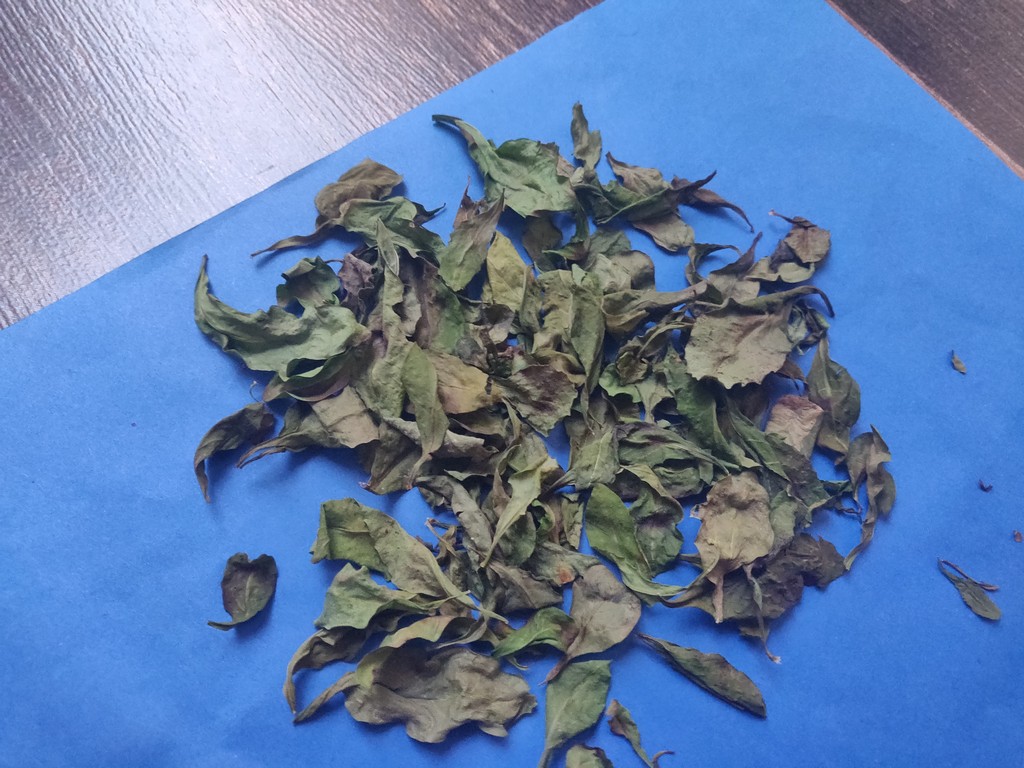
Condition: Dried
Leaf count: multiple
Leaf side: unknown